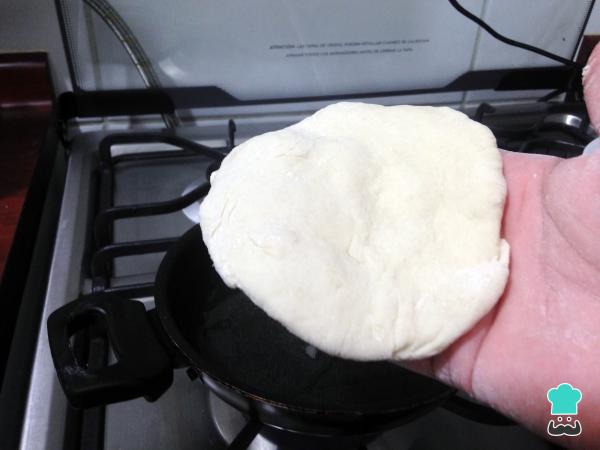
Mezcla hasta obtener una masa que no se pegue a los dedos para que puedas darle forma con las manos. Separa la masa en varias bolitas y aplástalas para hacer las arepas. Puedes también usar un rodillo y un molde redondo para darles forma.Truco: No hagas las arepas demasiado gruesas, máximo de 1 cm de grosor, pues se inflarán cuando las cocines.